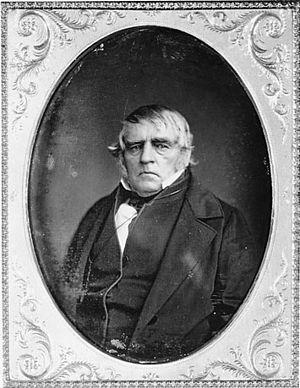
Les Three Sisters sont trois volcans — North Sister culminant à 3 074 mètres d'altitude au nord, Middle Sister à 3 062 mètres d'altitude au centre, tous deux éteints, et South Sister à 3 157 mètres d'altitude au sud, en sommeil — situés dans la chaîne des Cascades, au centre de l'État de l'Oregon, dans le Nord-Ouest des États-Unis. Aussi appelées respectivement Faith, Hope et Charity, il s'agit de trois montagnes triplées dont les noms peuvent désigner à la fois trois saintes chrétiennes et les trois vertus théologales. Elles pourraient avoir été baptisées peu après leur découverte en 1825 par Peter Skene Ogden, probablement par une mission méthodiste des années 1840.
Peter Skene Ogden, est un trappeur et un explorateur canadien de ce qui est aujourd'hui la Colombie-Britannique et l'Ouest américain. Pendant ses nombreuses expéditions, il explora certaines parties de l'Oregon, de l'État de Washington, du Nevada, de la Californie, de l'Utah, de l'Idaho et du Wyoming.